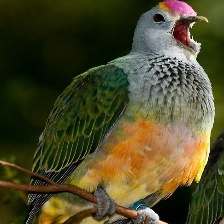
Species: SCARLET CROWNED FRUIT DOVE
Scientific name: PTILINOPUS INSULARIS